Michel Draguet

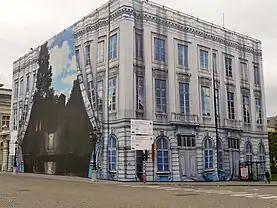
Magritte Museum

In 2013, Michel Draguet inaugurated the Fin-de-siècle Museum as first chapter of a new conception of a museum of Modern Art. Famous visual artists like Constantin Meunier, James Ensor, Henri Evenepoel, Fernand Khnopff, Léon Spilliaert and Georges Minne testify to the effervescent activity of this period, reflected also in all other creative fields: literature, opera, music, architecture, photography and poetry (Maurice Maeterlinck, Emile Verhaeren, Octave Maus, Victor Horta, Henry Van de Velde, Maurice Kufferath, Guillaume Lekeu and others). Art Nouveau architecture is evoked by means of a 3D reconstruction of six buildings Art Nouveau. This was the first introduction of new technologies inside de Museum. Located at the heart of Brussels, where between 1884 and 1914 the exhibitions of "Les XX" and "La Libre Esthétique" made the city one of the artistic capitals of the late 19th century, this museum is distinguished by its multidisciplinary nature, through a partnership formed with the Royal Library, the Théâtre Royal de la Monnaie, the Royal Museums of Art and History, Cinematek, the Bibliotheca Wittockiana, the King Baudouin Foundation and the Brussels Capital Region for housing the Gillion Crowet collection, which is one of the museum's highlights. The Fin-de-Siècle Museum, which was applauded internationally when it opened, welcomed 170,000 visitors during its first operating year.